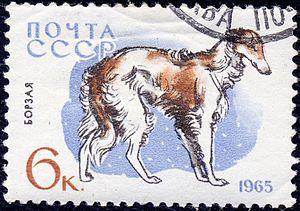
Le barzoï ou lévrier russe est une race canine originaire de Russie. La Fédération cynologique internationale le classe dans le groupe 10, lévriers, section 1, standard nᵒ 193.